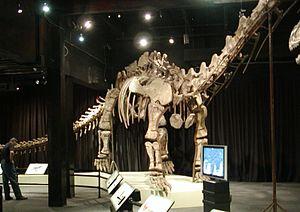
La formation de Dashanpu est une formation géologique chinoise d'âge Jurassique moyen, soit il y a entre 174,1 ± 1,0 et 163,5 ± 1,0 Ma. Cette formation est célèbre pour les fossiles qu'elle renferme et, en particulier, ses dinosaures.